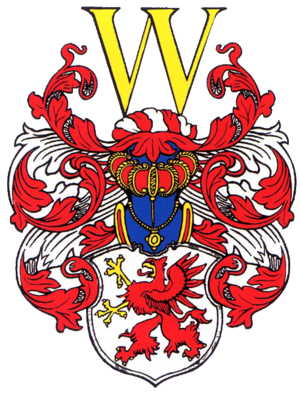
Ueckermünde est une ville allemande située dans l'arrondissement de Poméranie-Occidentale-Greifswald du Land de Mecklembourg-Poméranie occidentale. Sa population était de 8 591 habitants au 31 décembre 2018.